Edward D. Taussig

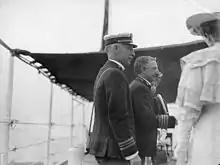
Captain Taussig (probably onboard "Massachusetts")

Edward David Taussig (November 20, 1847 January 29, 1921) was a decorated rear admiral in the United States Navy. He is best remembered for being the officer to claim Wake Island after the Spanish–American War, as well as accepting the physical relinquishment of Guam by its Spanish governor following the Treaty of Paris in which Spain ceded Guam to the United States following nearly 300 years of colonial rule. Taussig briefly served as Governor of Guam. He was the first of a four-generational family of United States Naval Academy graduates including his son, Vice Admiral Joseph K. Taussig (1877–1947), grandson Captain Joseph K. Taussig Jr. (1920–1999), and great-grandson, Captain Joseph K. Taussig III USMC (1945–).